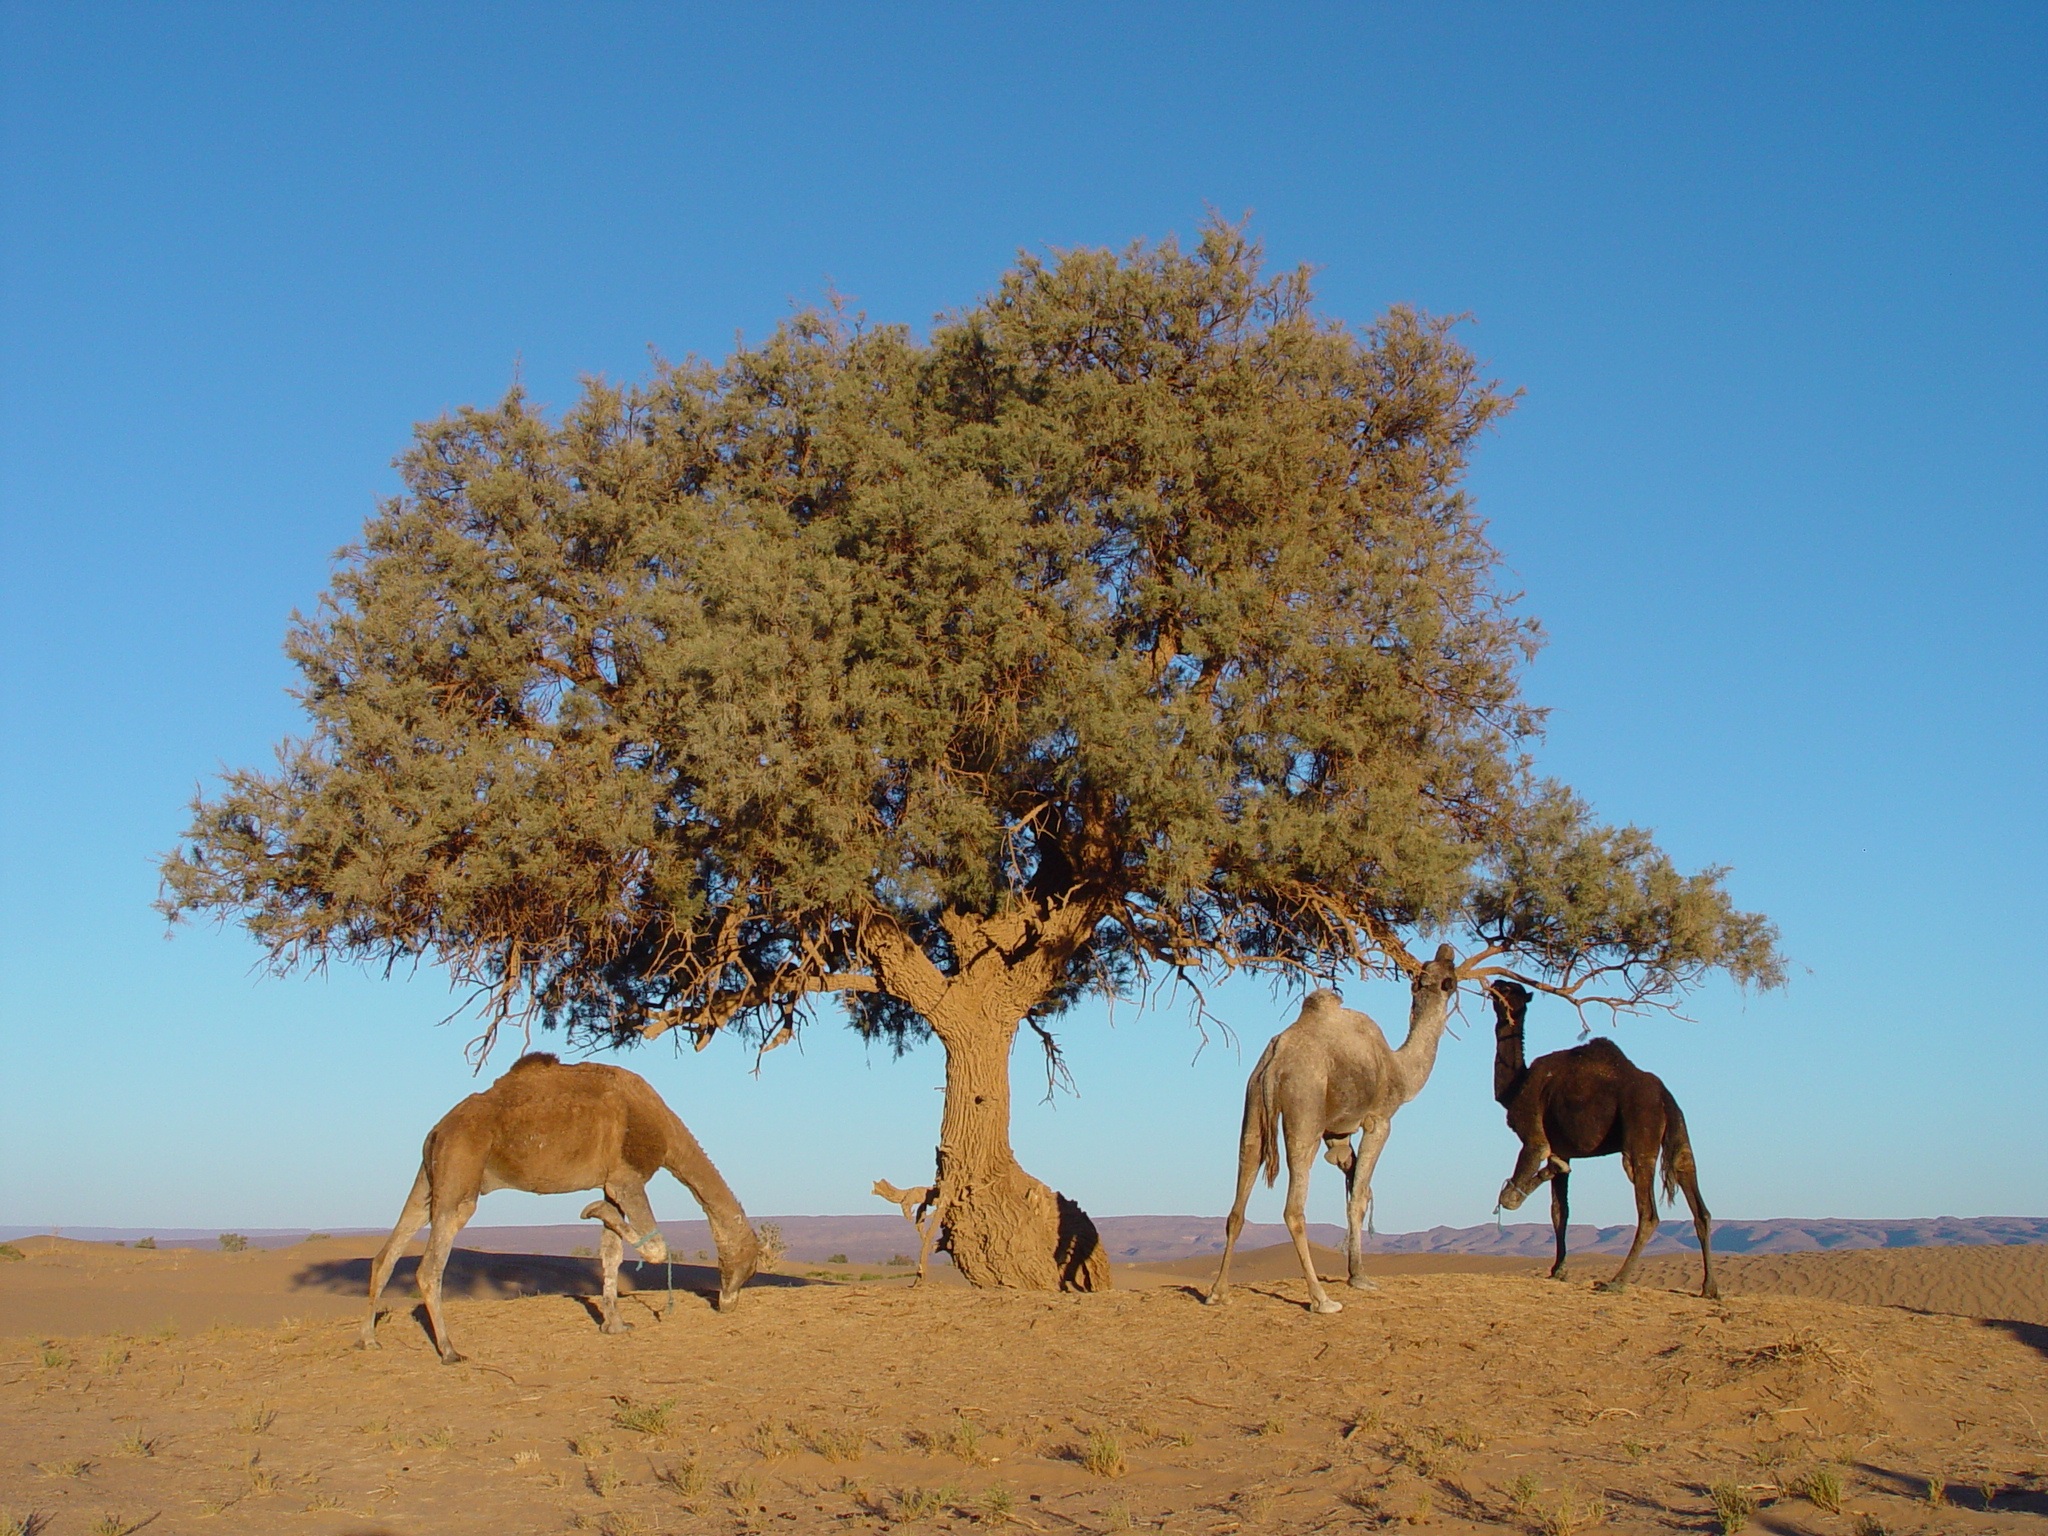
landscape, tree, nature, sand, prairie, desert, animal, wildlife, camel, africa, mammal, fauna, savanna, plain, dromedary, grassland, morocco, animal world, safari, ecosystem, steppe, hump, natural environment, camel like mammal, arabian camel